Kingdom of Viguera

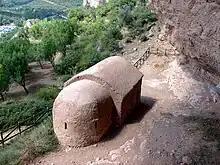
The hermitage of San Esteban at Viguera, built in the Visigothic period, is representative of a strong eremitic tradition in the valleys of the Iregua and Leza.

The Kingdom of Viguera (Basque: "Viguerako Erresuma") was a small ephemeral subsidiary kingdom centered on the town of Viguera from 970 into the early 11th century. The kingdom was created by King García Sánchez I of Pamplona for the eldest son of his second marriage, Ramiro Garcés, who became the first king of Viguera. He was succeeded by two sons who ruled jointly, but on the death of the survivor of the two, sometime between 1005 and 1030, Viguera was reabsorbed into the main Pamplona kingdom.